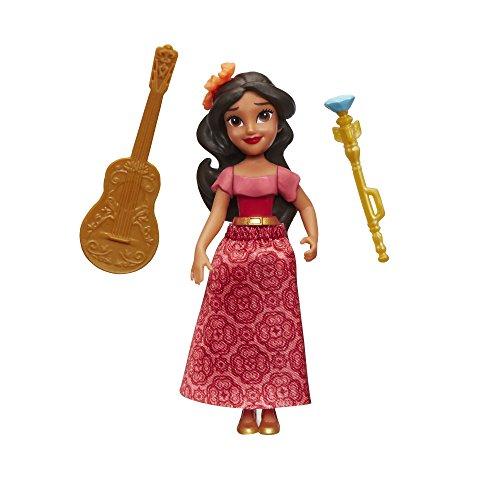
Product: Disney Elena of Avalor Scepter Adventure Doll
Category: Toys & Games | Dolls & Accessories | Dolls
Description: Introducing Disney's Elena of Avalor.
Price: $7.99
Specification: ProductDimensions:5x6x1.8inches|ItemWeight:1.6ounces|ShippingWeight:1.6ounces(Viewshippingratesandpolicies)|DomesticShipping:ItemcanbeshippedwithinU.S.|InternationalShipping:ThisitemcanbeshippedtoselectcountriesoutsideoftheU.S.LearnMore|ASIN:B01JLYDNZ4|Itemmodelnumber:C0381AS0|Manufacturerrecommendedage:4yearsandup